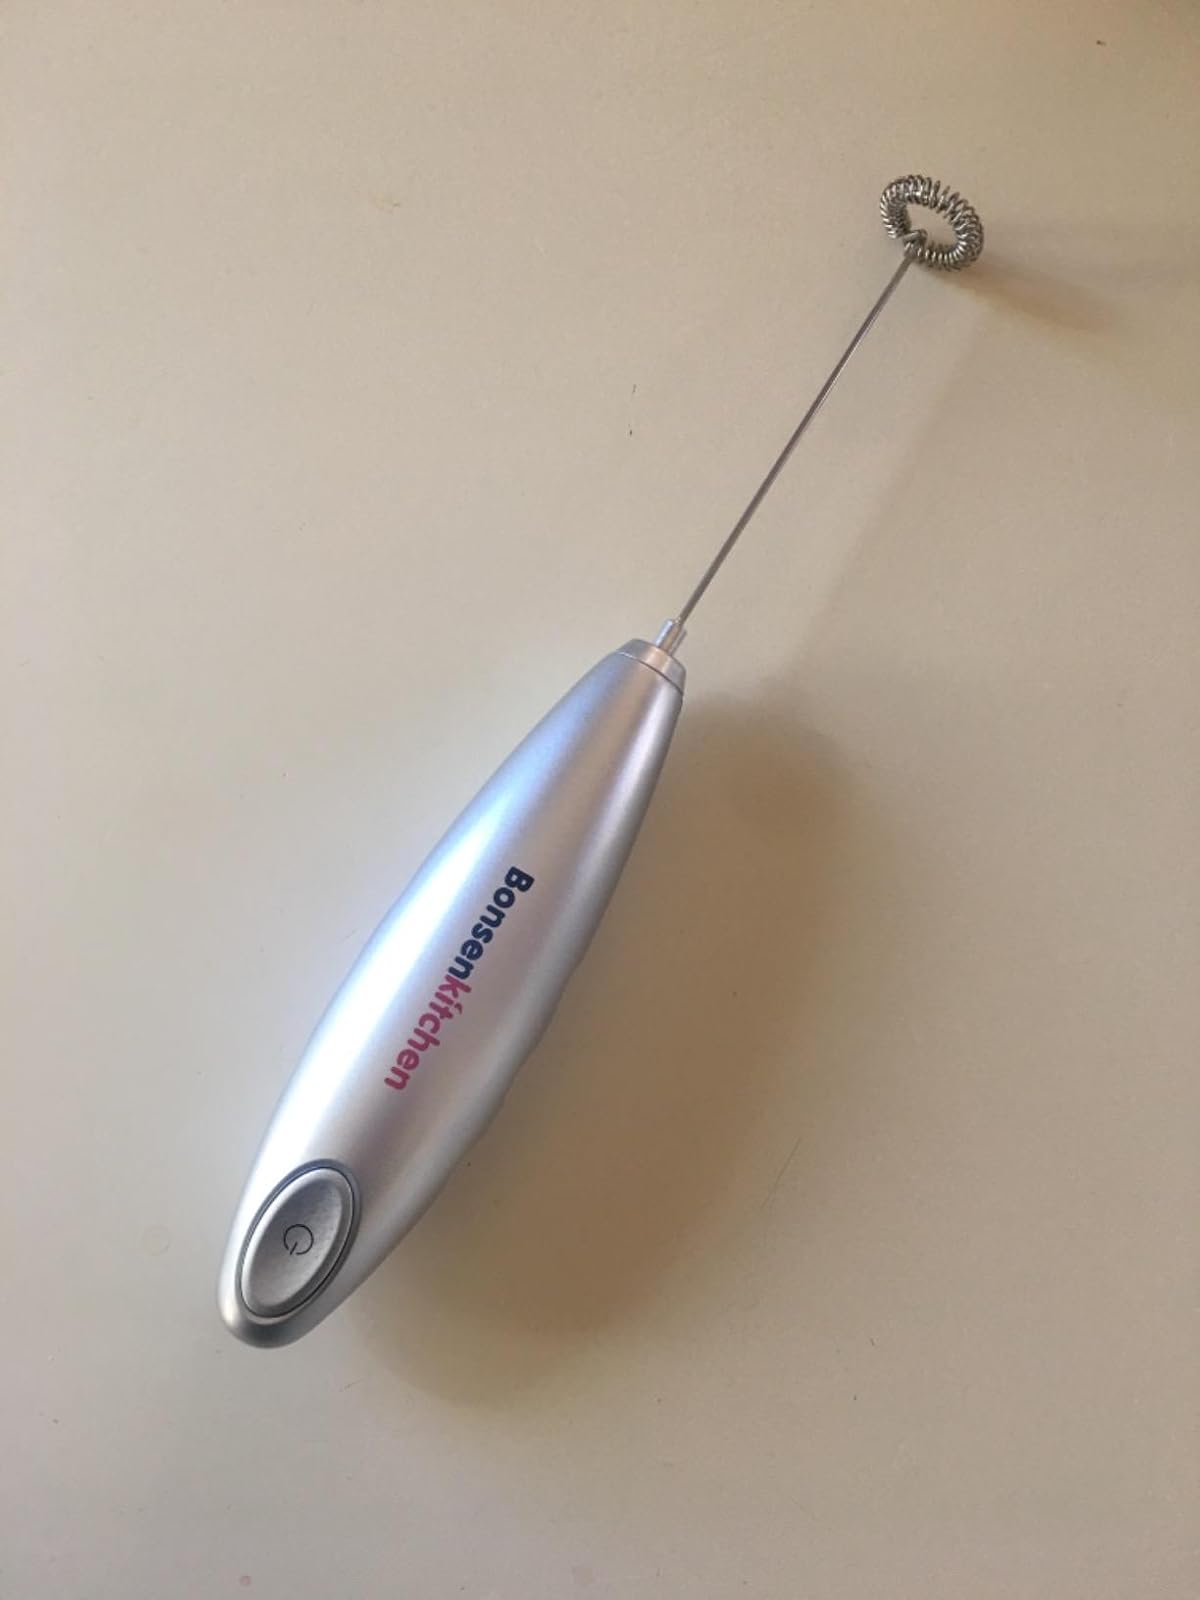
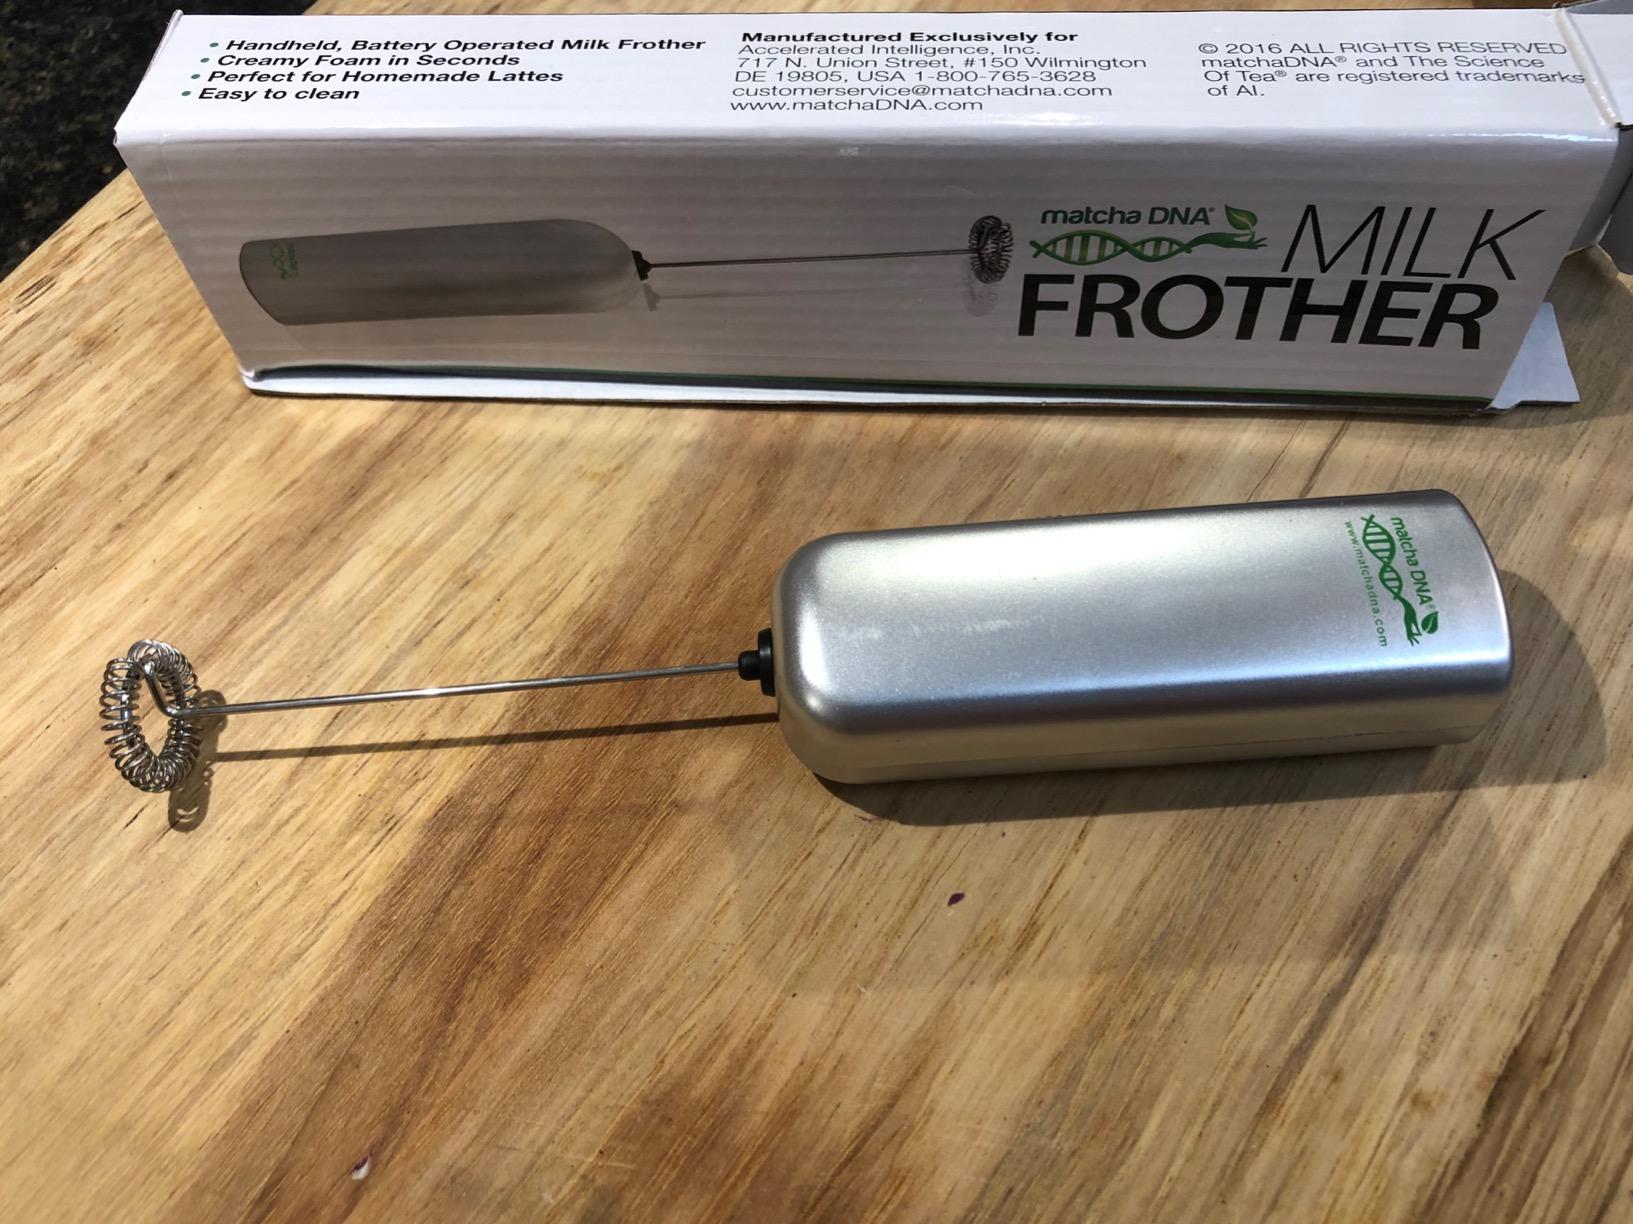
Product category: items_mixer
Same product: no